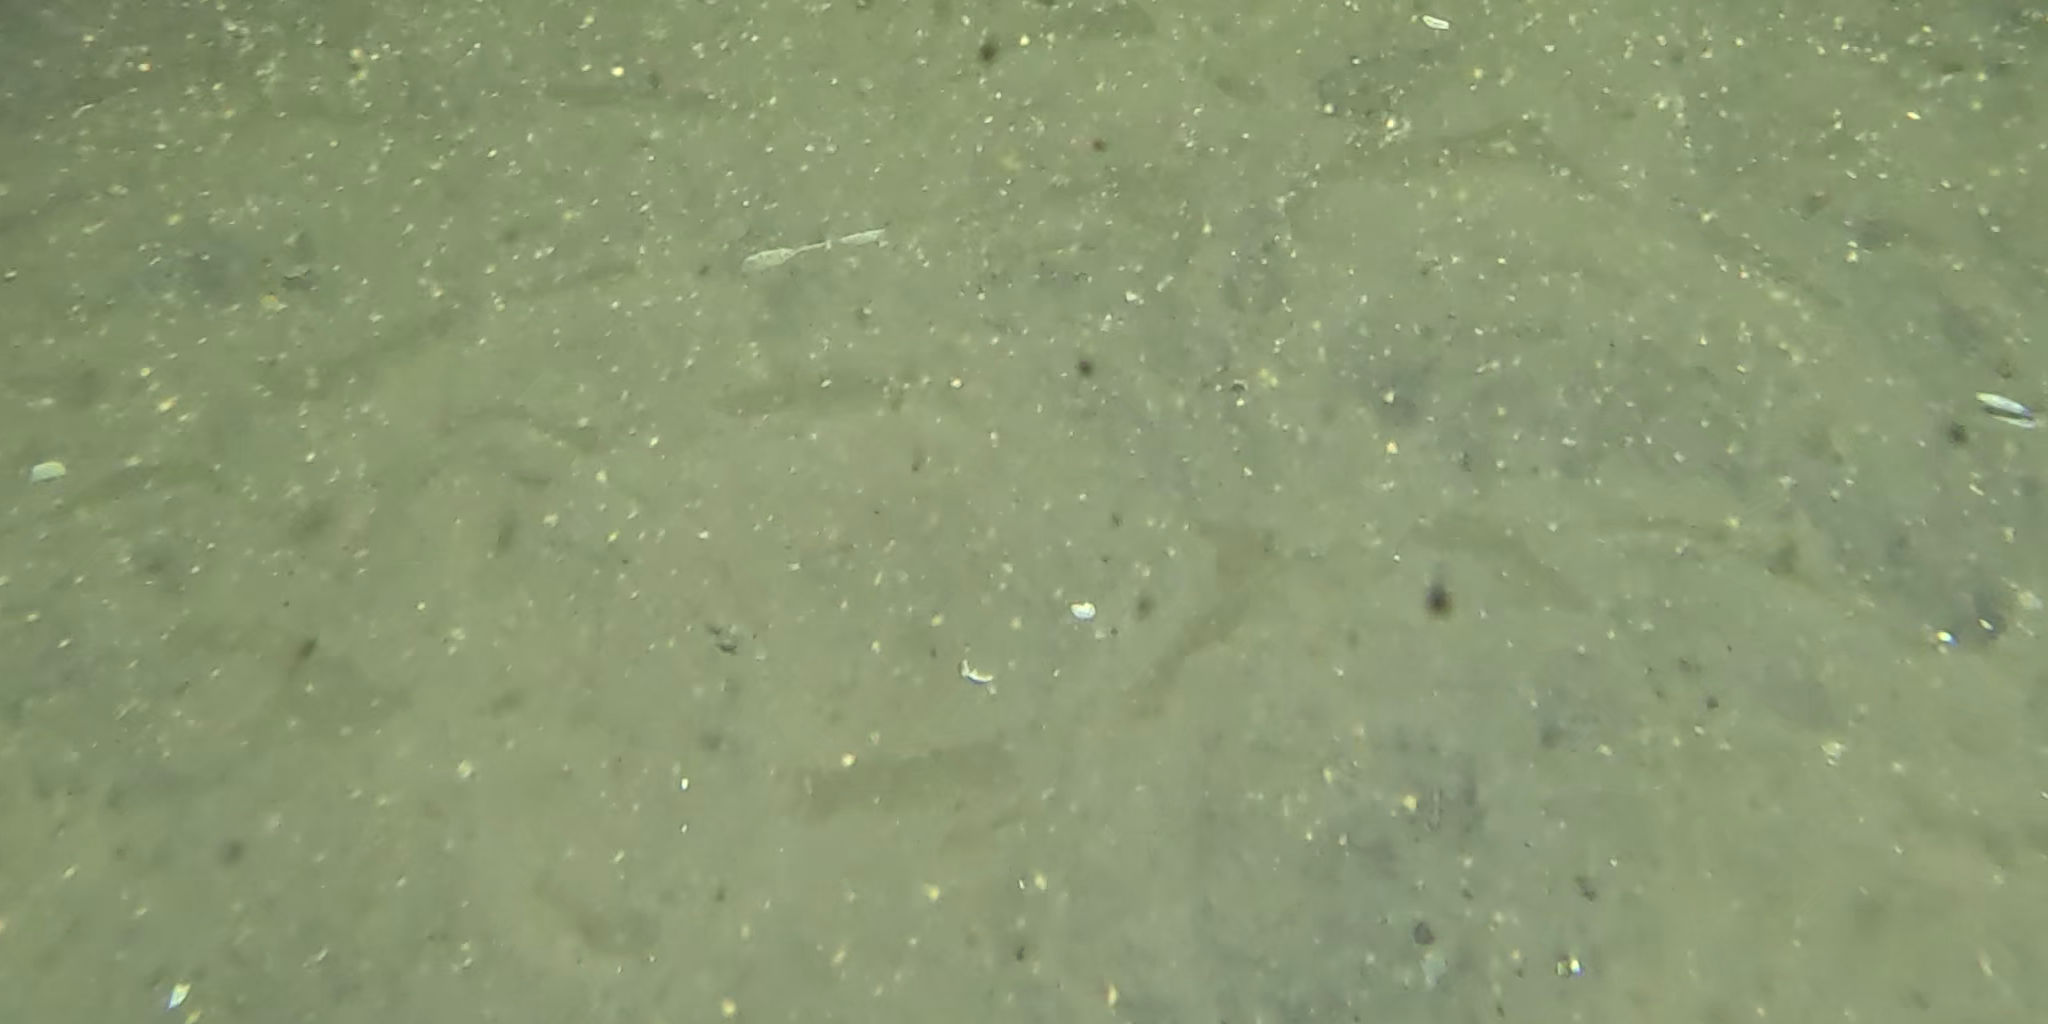
Seabed habitat: sand